Avinguda de Catalunya, Lleida

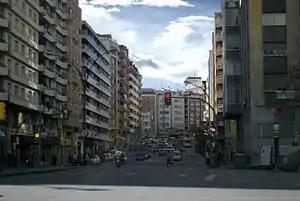
View from outside the coach station.

Avinguda de Catalunya (Catalan for "Avenue of Catalonia") is a thoroughfare in the city of Lleida, Spain. On one end it is a prolongation of Rambla d'Aragó while on the other it meets Plaça d'Espanya and the river Segre. An extension into the Cappont neighbourhood, on the other side of the river, through the Pont de la Universitat, is underway. Most buildings are relatively recent, and include the infamous Edifici dels Sindicats, or Labor Union building, also called the "Ducados building" because of its alleged resemblance to a Ducados blue cigarette box. Demonstrations in Lleida usually go through Avinguda de Catalunya. The Lleida coach station, a rather decayed infrastructure, lies on one of the ends of the avenue as of 2010. It will be replaced by a newer structure near the Lleida-Pirineus railway station.